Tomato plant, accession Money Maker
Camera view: bottom (45 deg); turntable rotation: 210 degrees
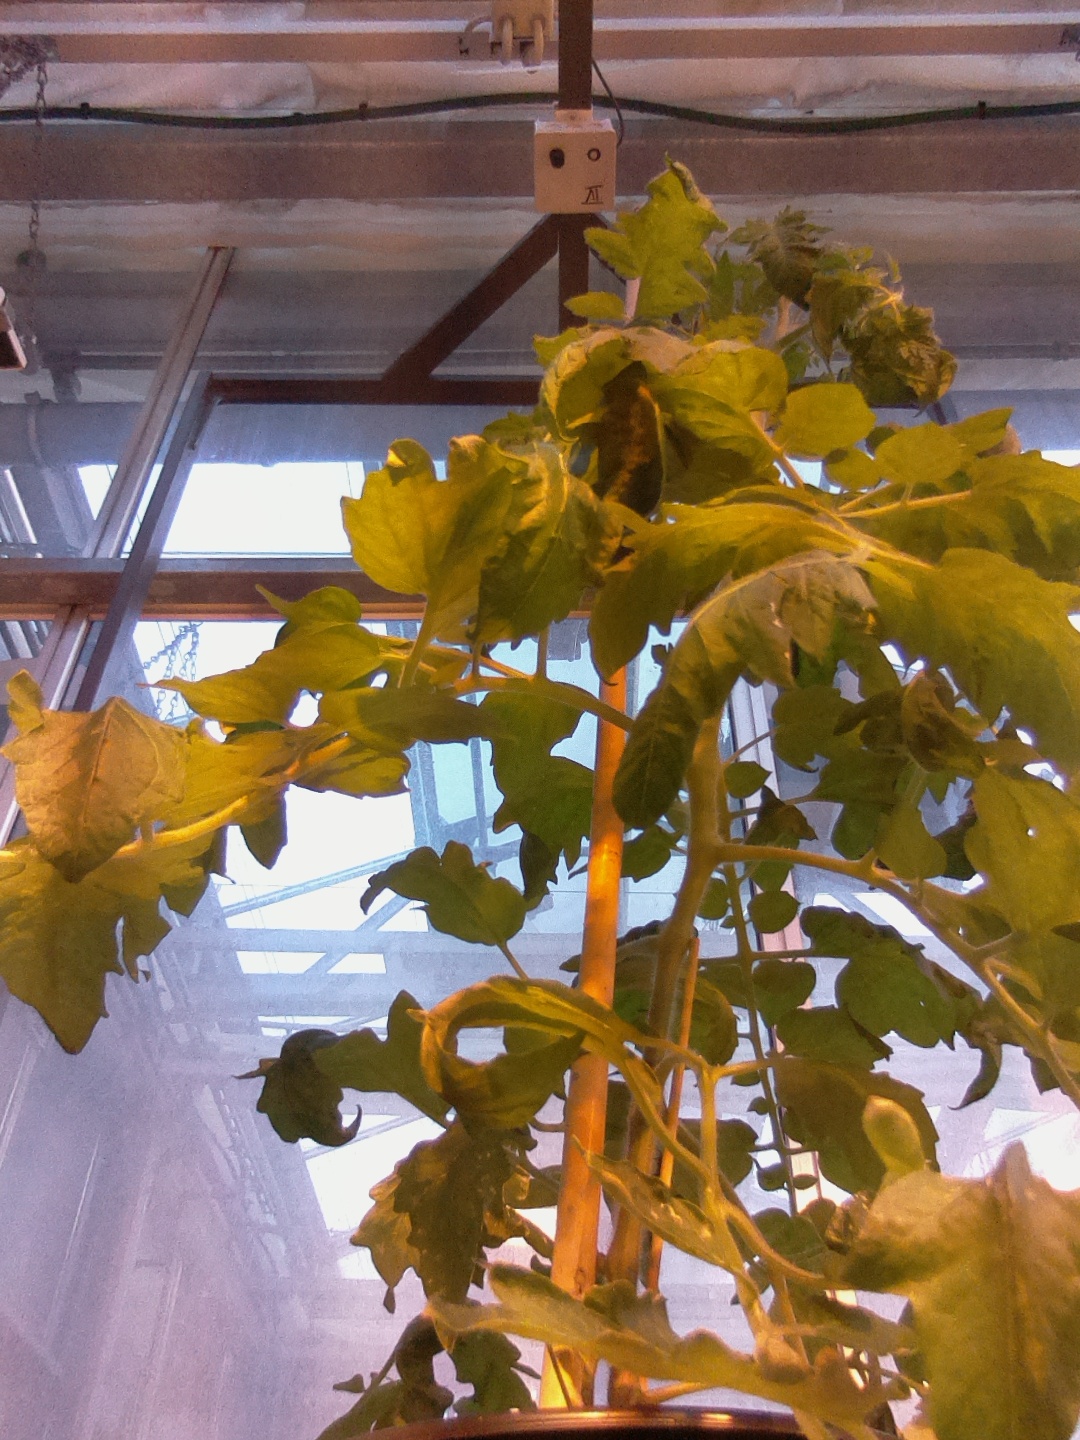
BBCH growth stage 63: 30%-40% of flowers open